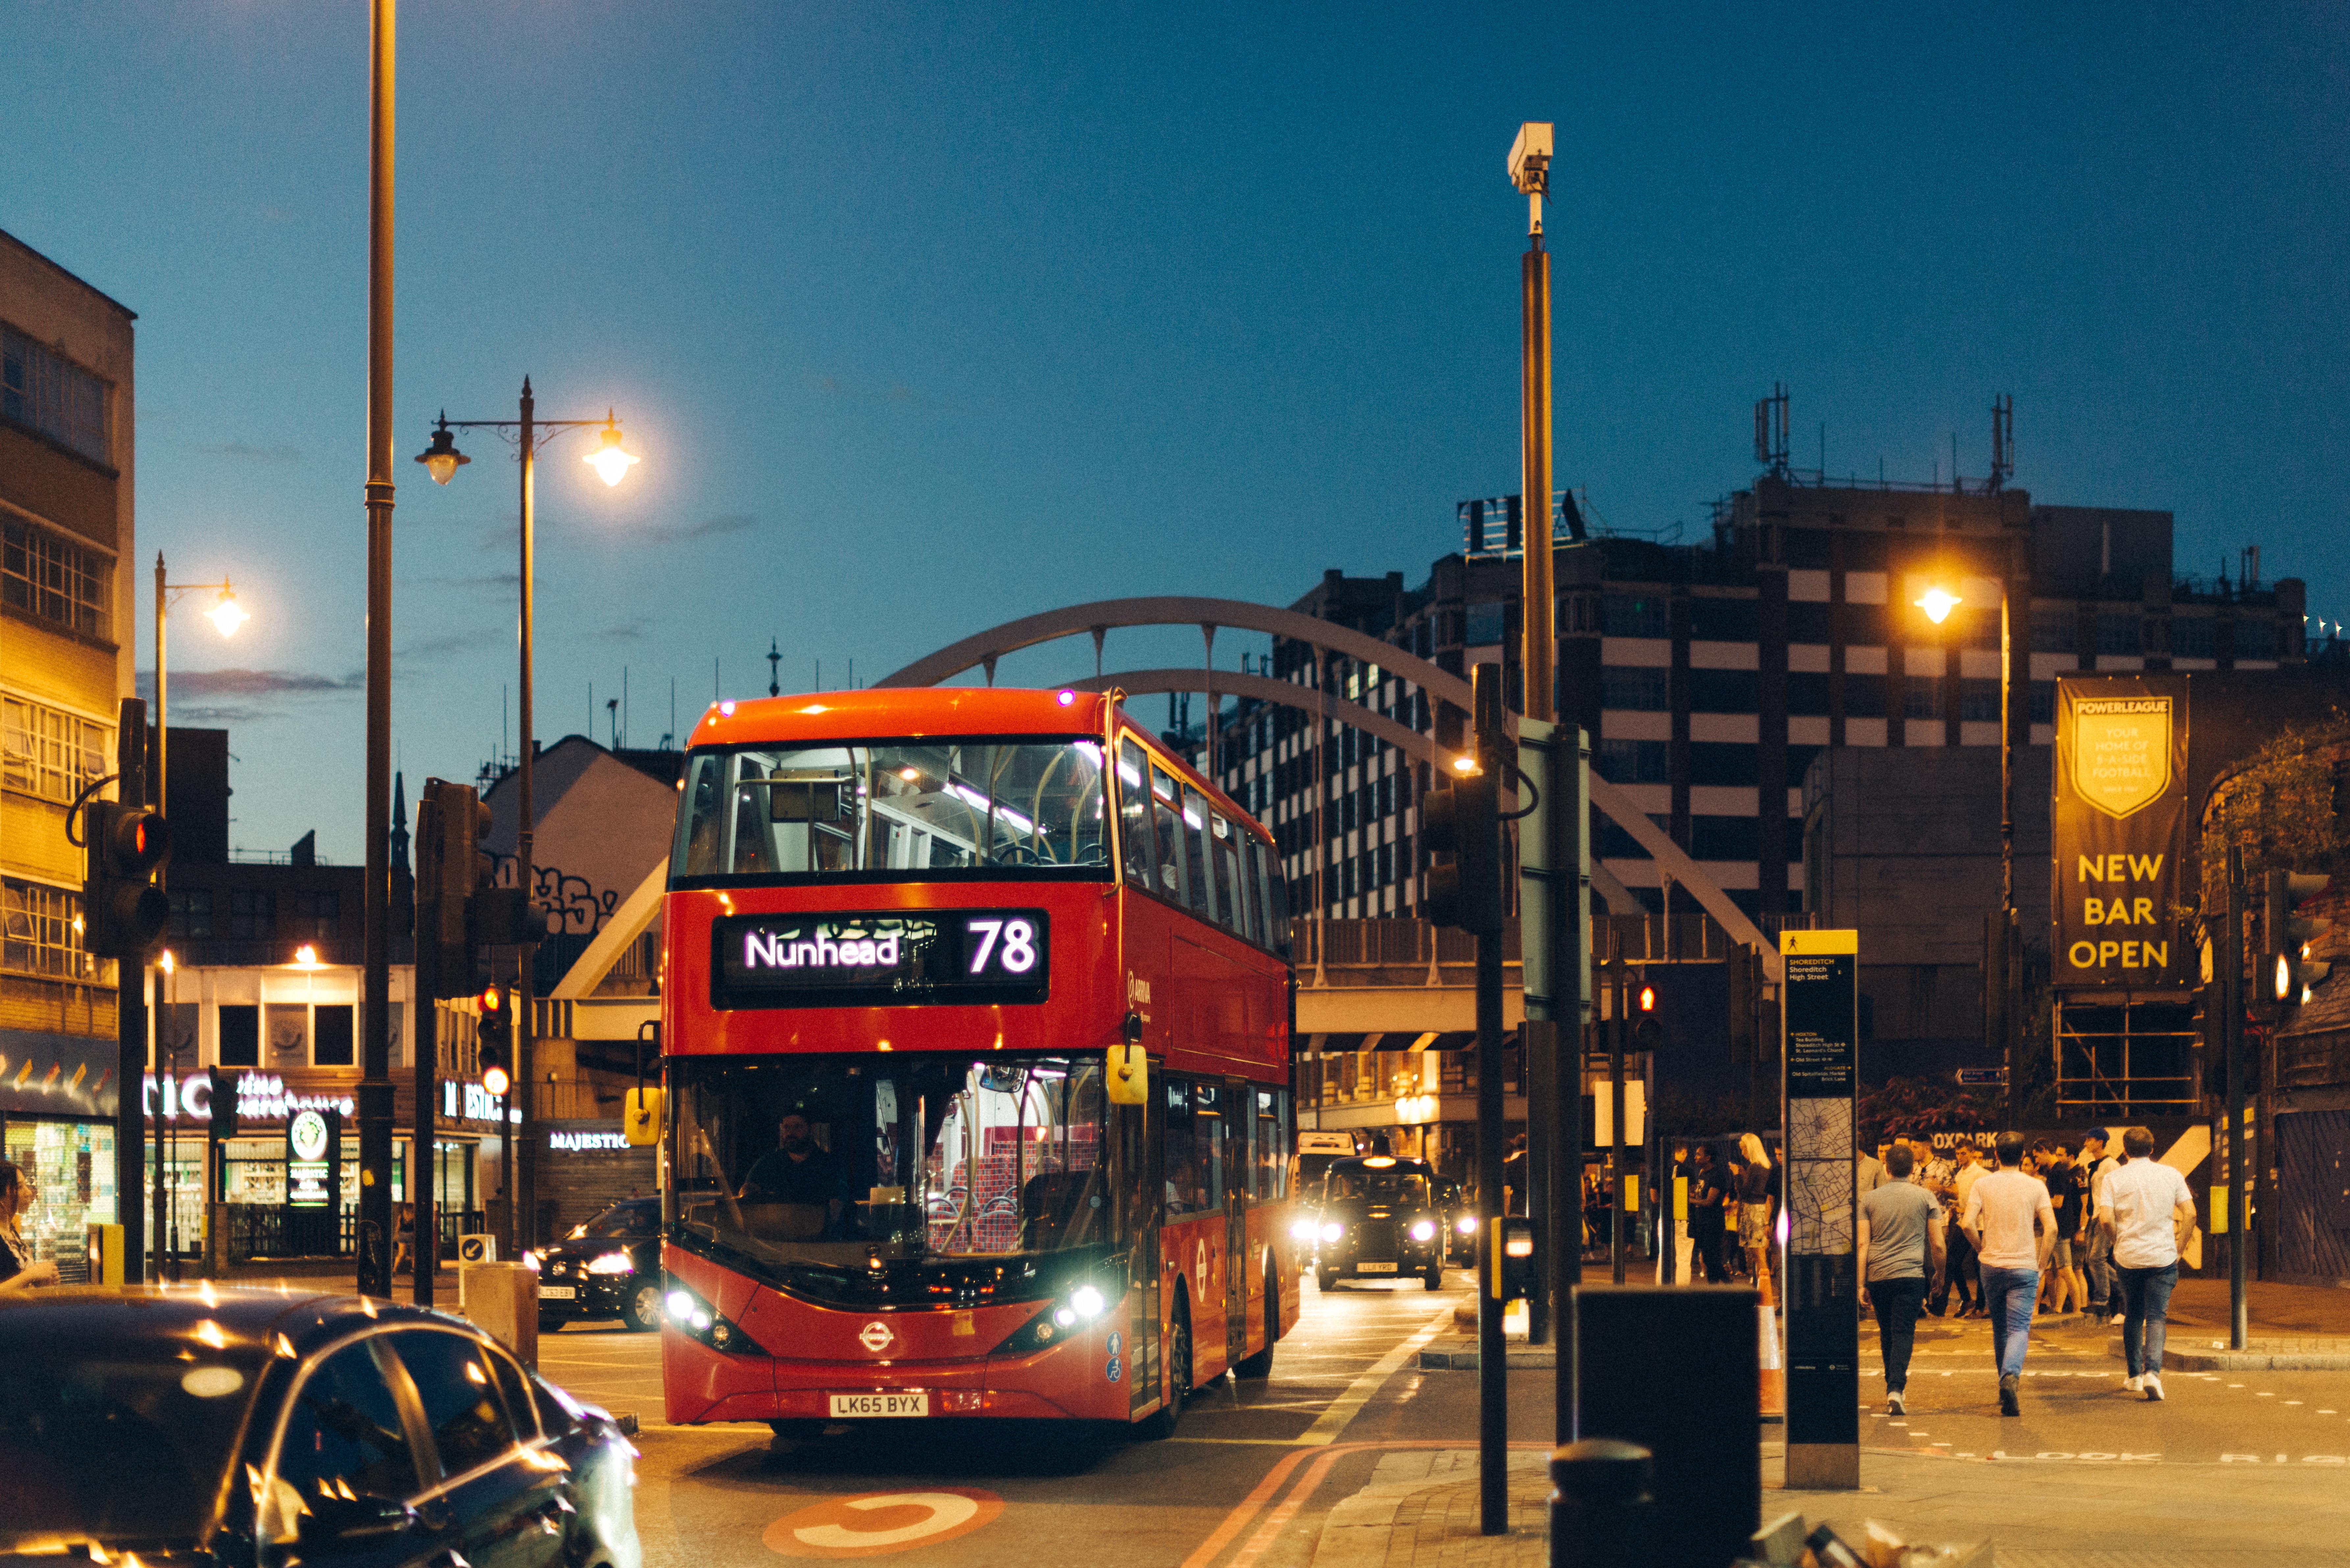
road, traffic, street, night, city, cityscape, downtown, transport, evening, vehicle, lighting, public transport, bus, urban area, metropolitan area